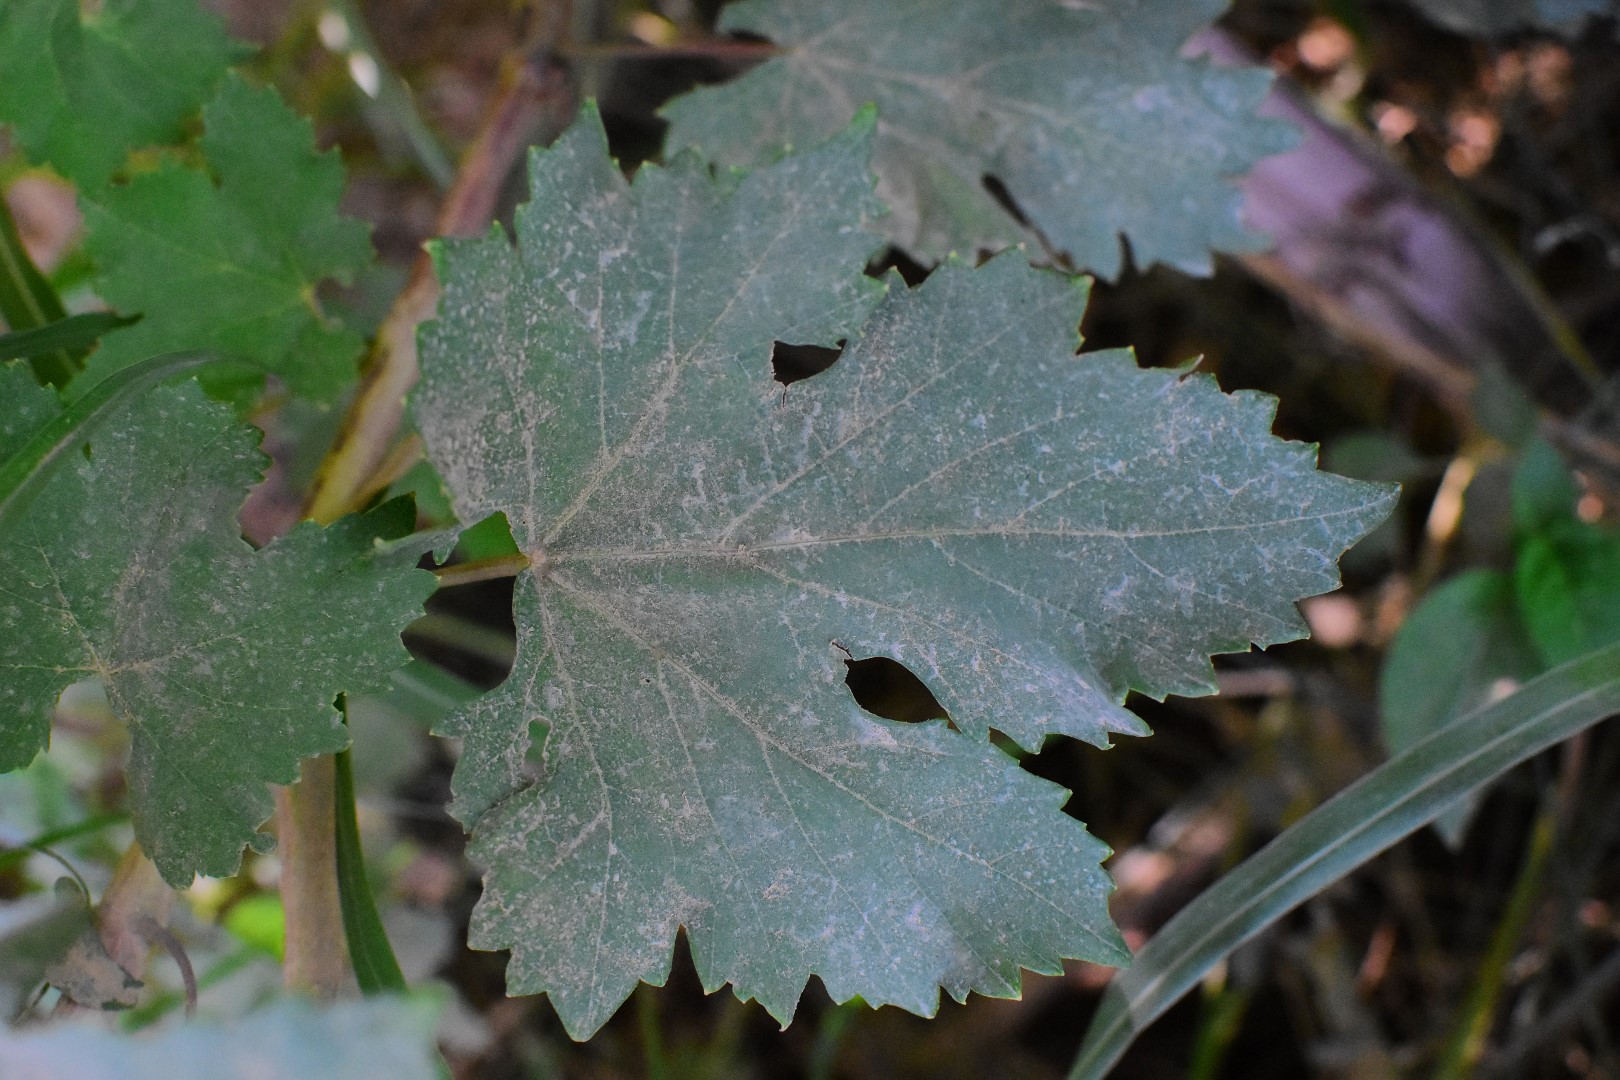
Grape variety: Deas Al-Annz